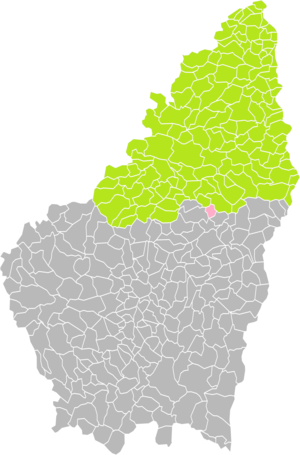
Localisation de la Commune de Saint-Maurice-en-Chalencon dans l'arrondissement de Tournon-sur-Rhône (Ardèche)